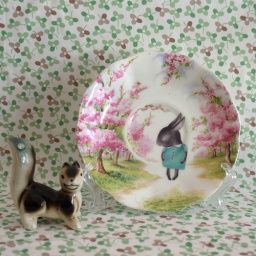
little green dress in a meadow